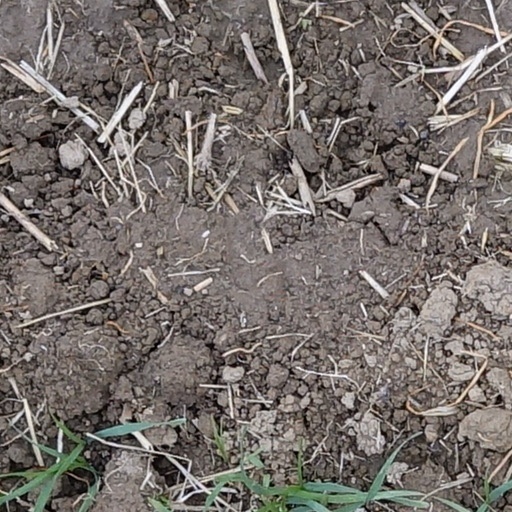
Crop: wheat